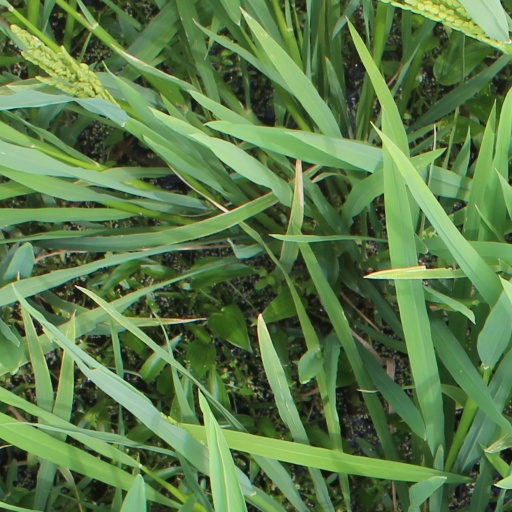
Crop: rice